2009 Socialist Left Party national convention

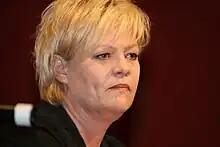
Halvorsen (as seen in 2009) was skeptical towards the clause of banning all private schools

On the third day, the convention voted to stop all public funding to religious institutions in Norway. This decision led to accusations from the Christian Democratic Party that the party was "totalitarian" and anti-religious. In response, Halvorsen argued that "The reason for the decision is a strong desire to give all children a common platform. We fear a trend in which children with the same background are on their own denominational schools. It will inhibit inclusion". Solhjell when commenting on the situation said; "The Government's current policies remain unchanged, and options should be allowed. But it should be done within the framework of public held assets". The goal, according to many high-level party members, was to abolish such religious schools within the guidelines of human rights.